Miguel Cotto vs. Yuri Foreman

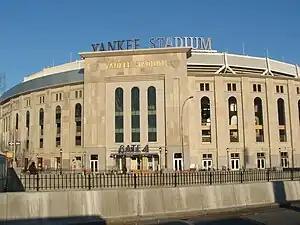
Yankee Stadium, site of the "Stadium Slugfest".

Cotto tried to put pressure from the first round, connecting with his jab and some hard shots. He stunned his opponent with a quick jab before the end of the round. Foreman came out more active in the second round, using his footwork and jab. The two traded hard combinations in the final minute; Cotto was able to hit Foreman with a solid right hand. Round three began with the same way, with the two boxer trading hard hooks; Foreman threw some good shot, but Cotto hit the Israeli fighter with some of his own. In the fourth round, Foreman caught Cotto with three hard shots, followed by a hard right a minute later. The Puerto Rican continued to use the jab and put pressure. At the end of the fourth, Foreman's nose began to bleed. At the start of the fifth, the two started to trade punches and hard left hooks until the end. Cotto used his quick punches and moved to outbox Foreman in round six. Foreman went down from a slip in the 7th Round when his already braced, the right knee buckled. He got back to his feet and continued fighting despite heavily favoring the knee.